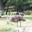
Label: bird